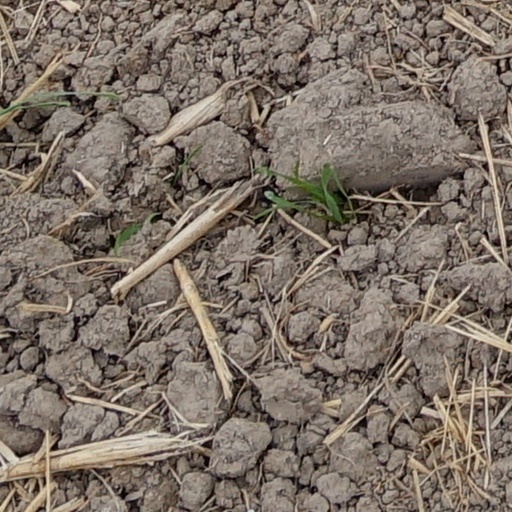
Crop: wheat